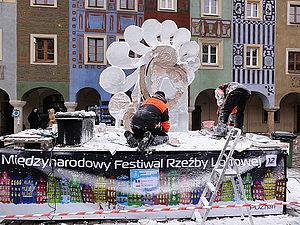
Le Festival international de sculpture sur glace de Poznań est le plus grand festival de sculpture sur glace en Europe, qui se déroule chaque année sur la place du marché de Poznań.